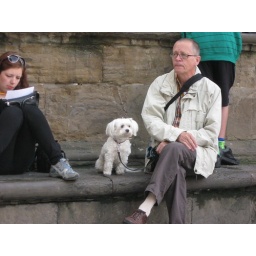
Sad man, cute dog in Piazza Della Signoria